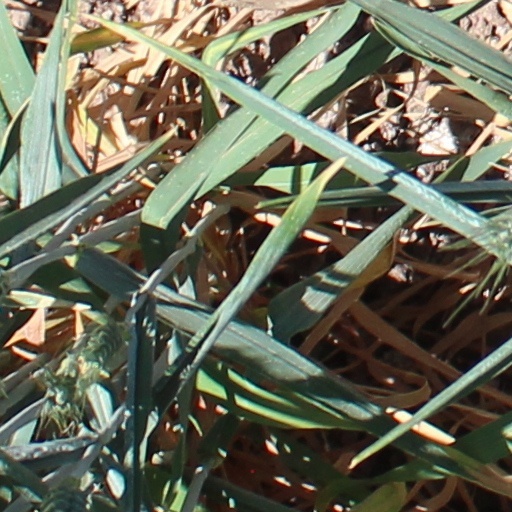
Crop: wheat